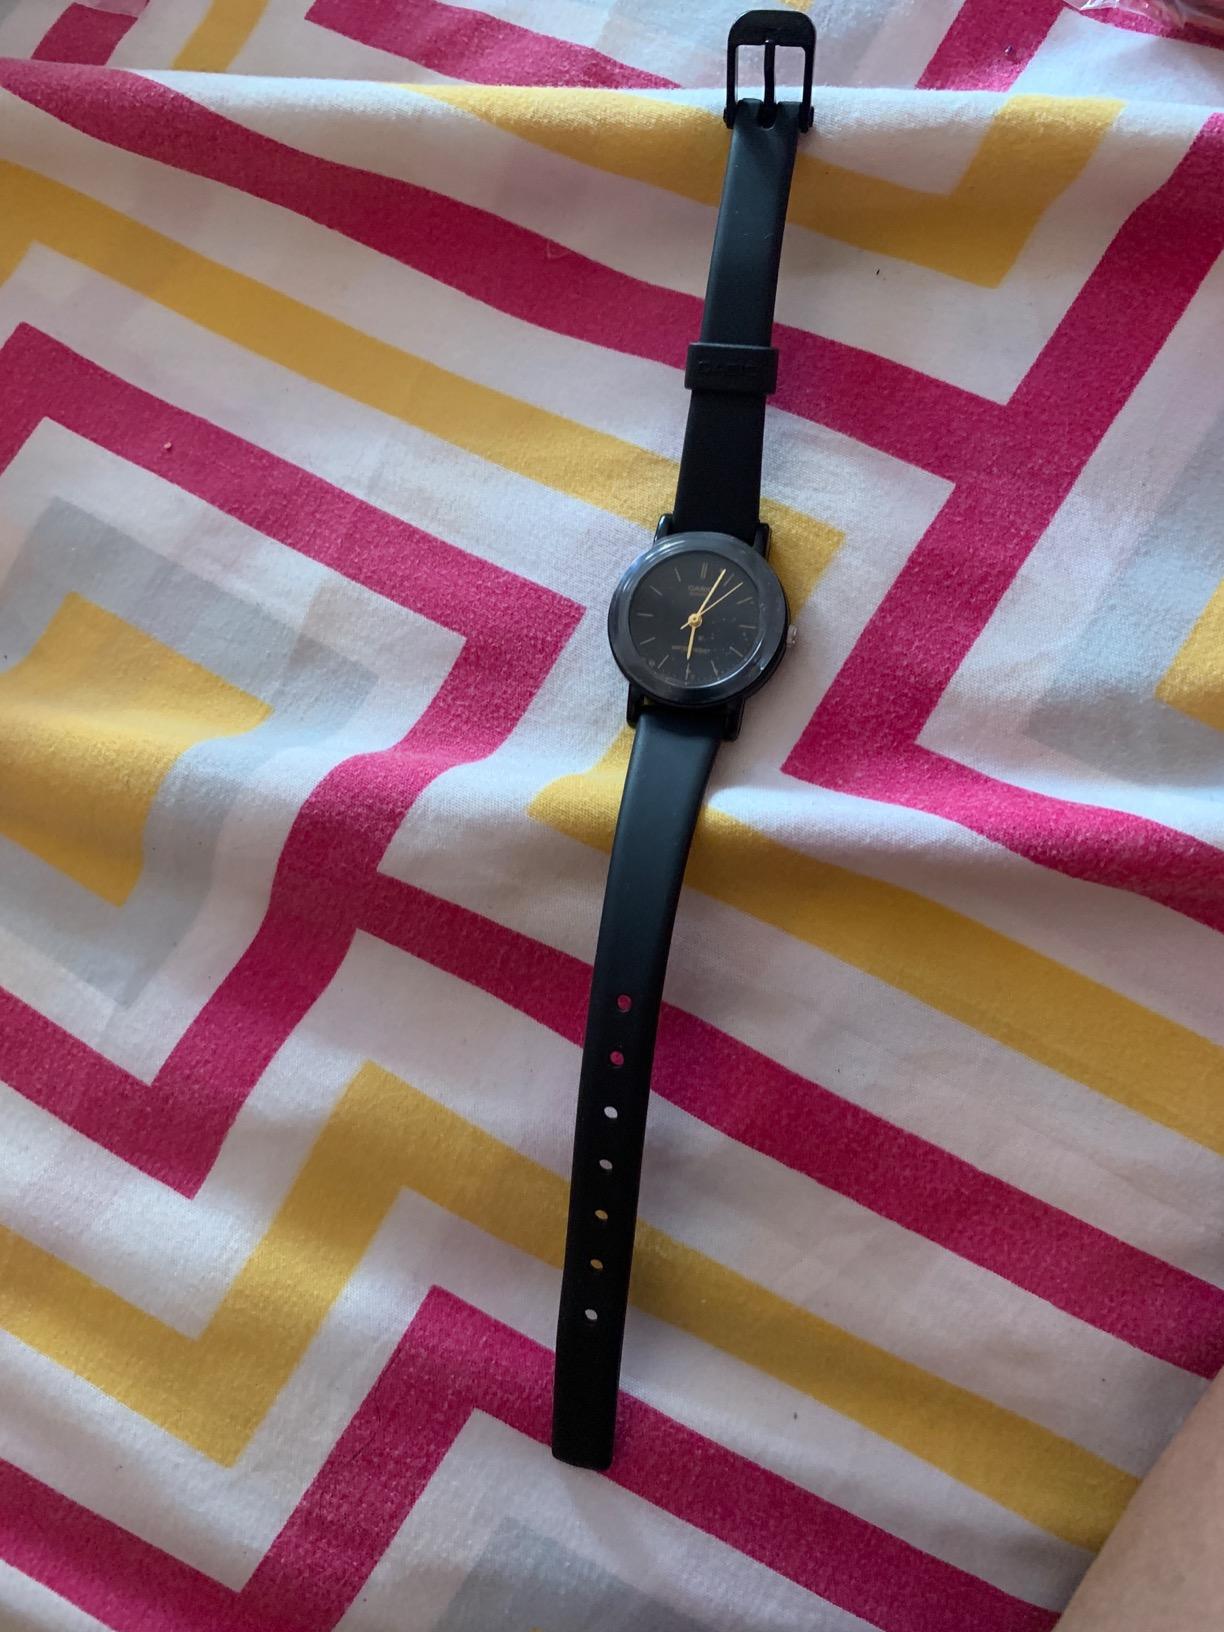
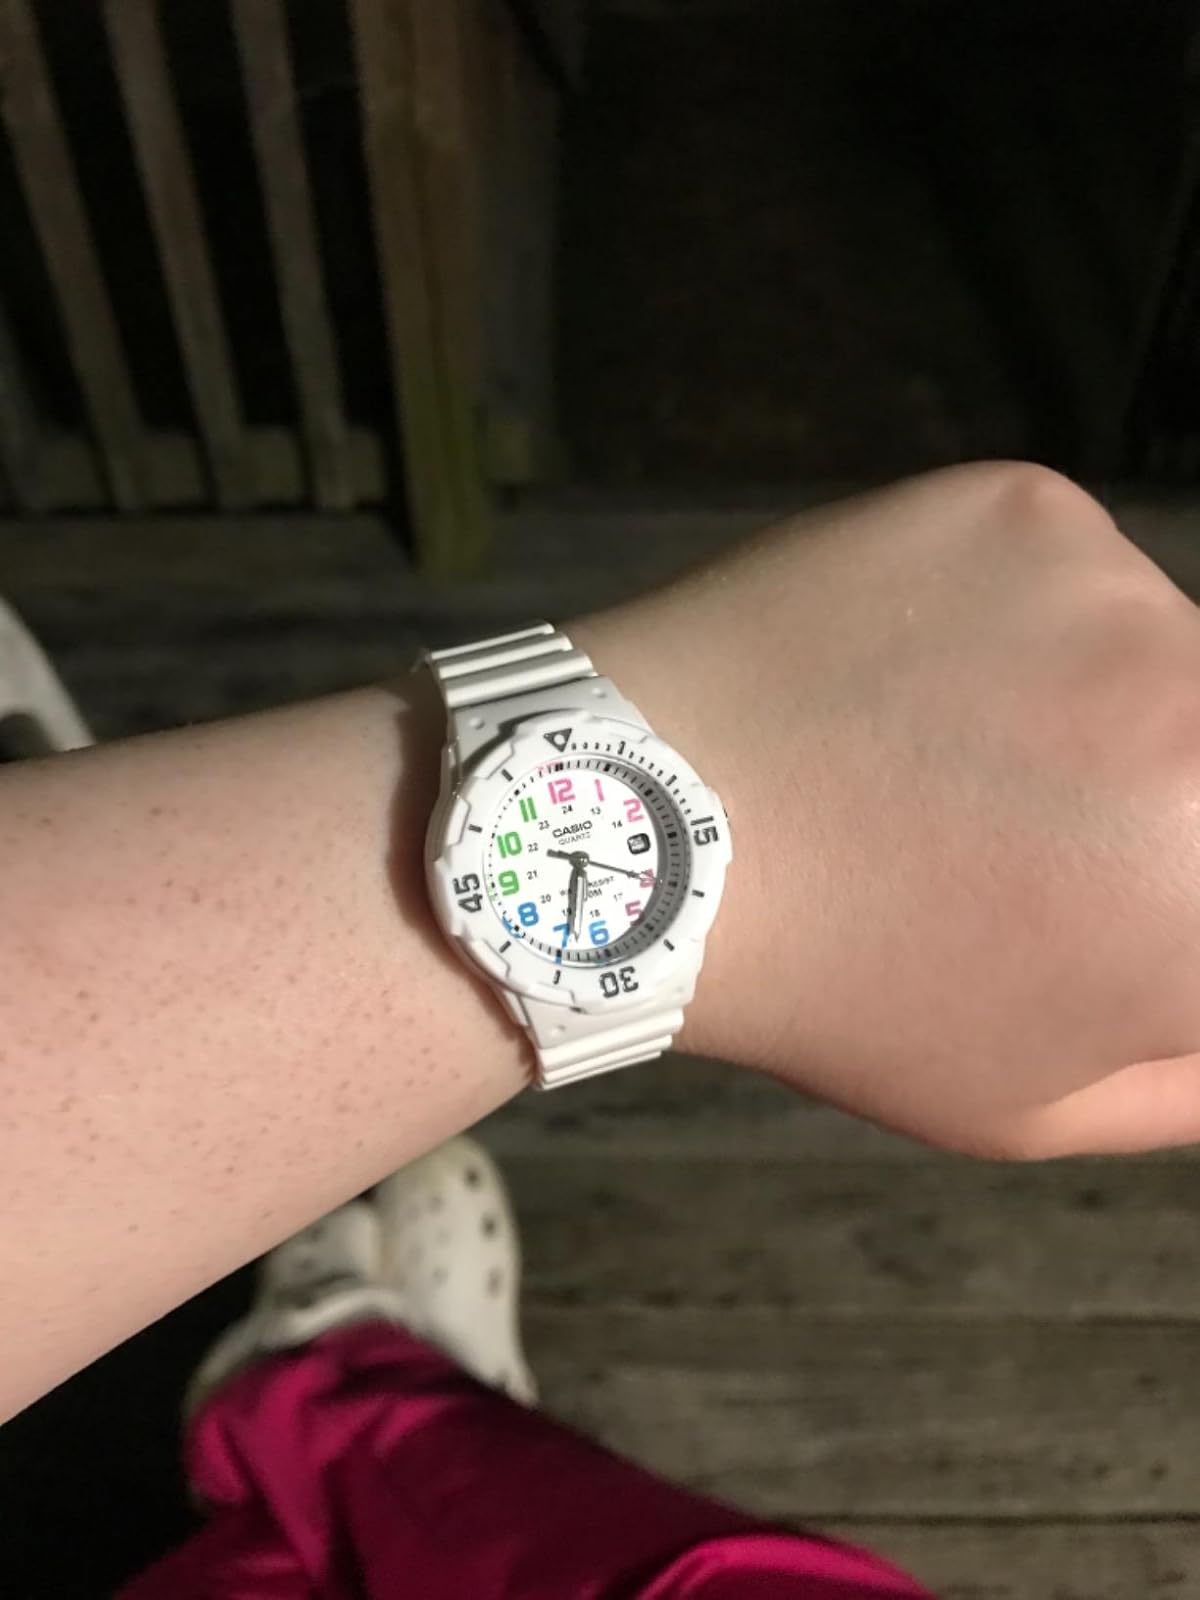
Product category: accessories_watch
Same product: no